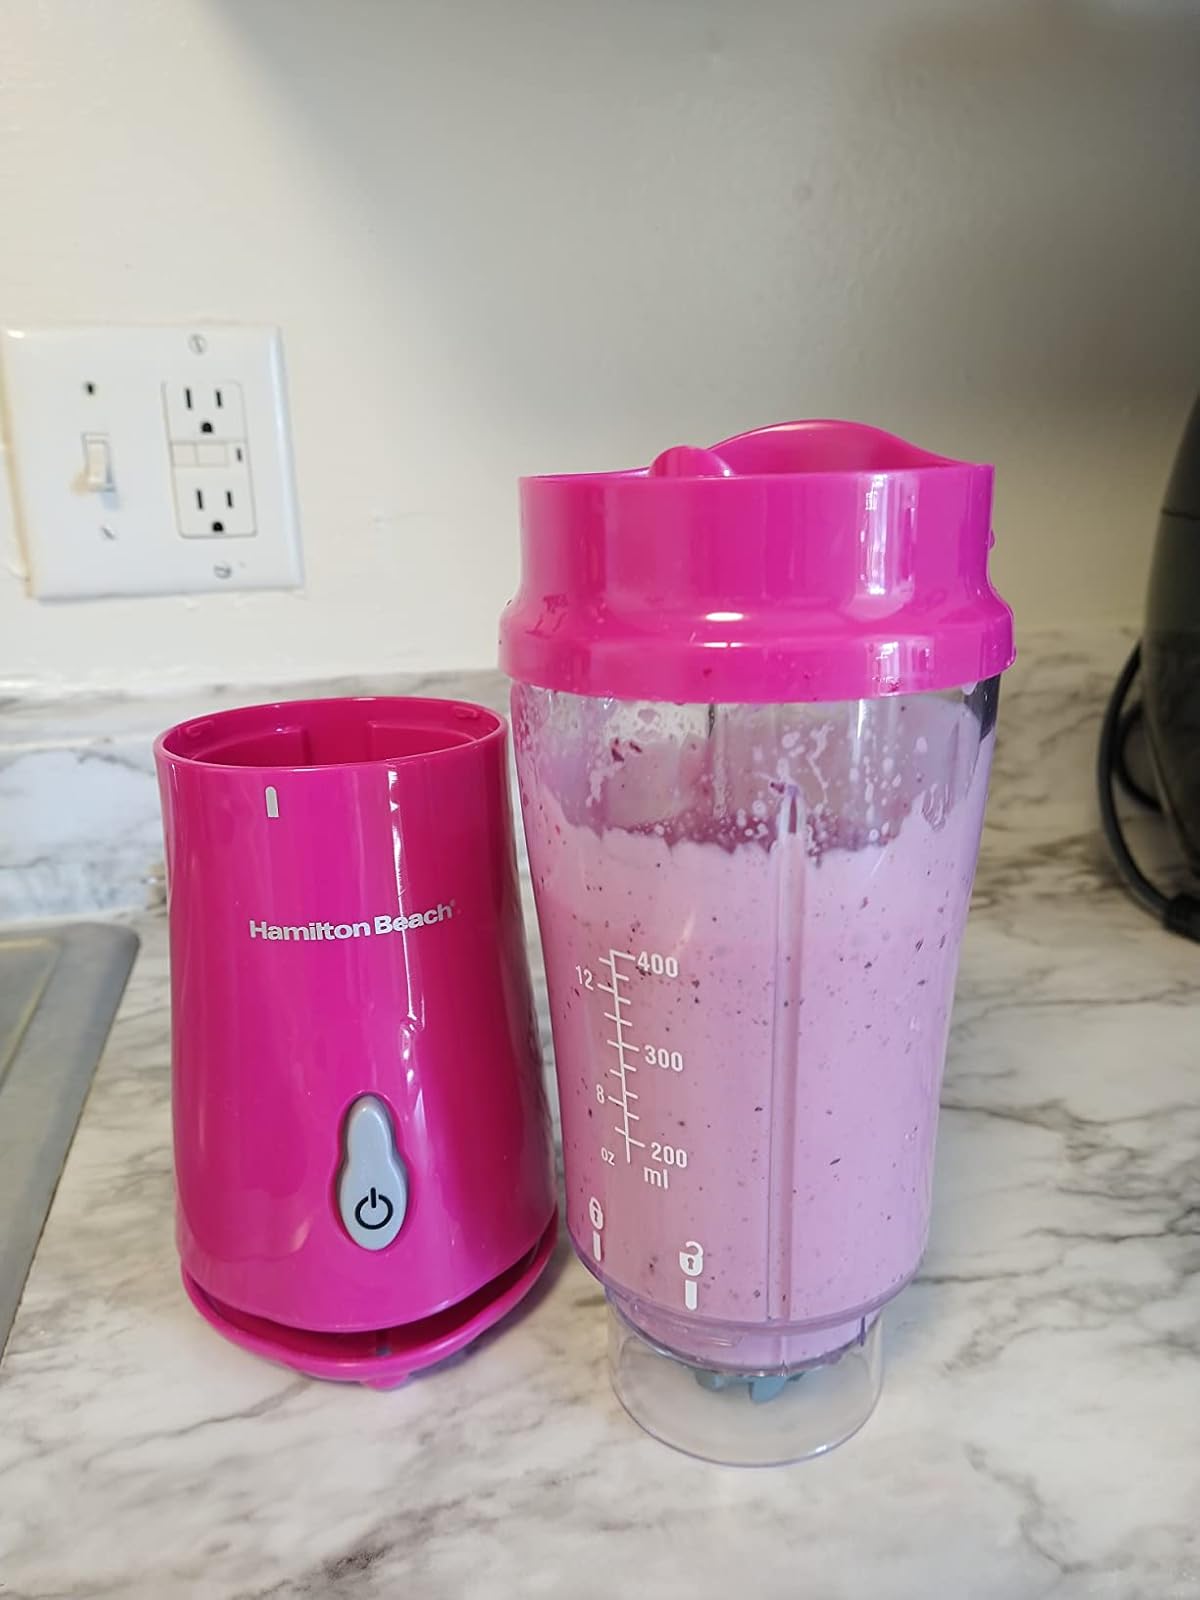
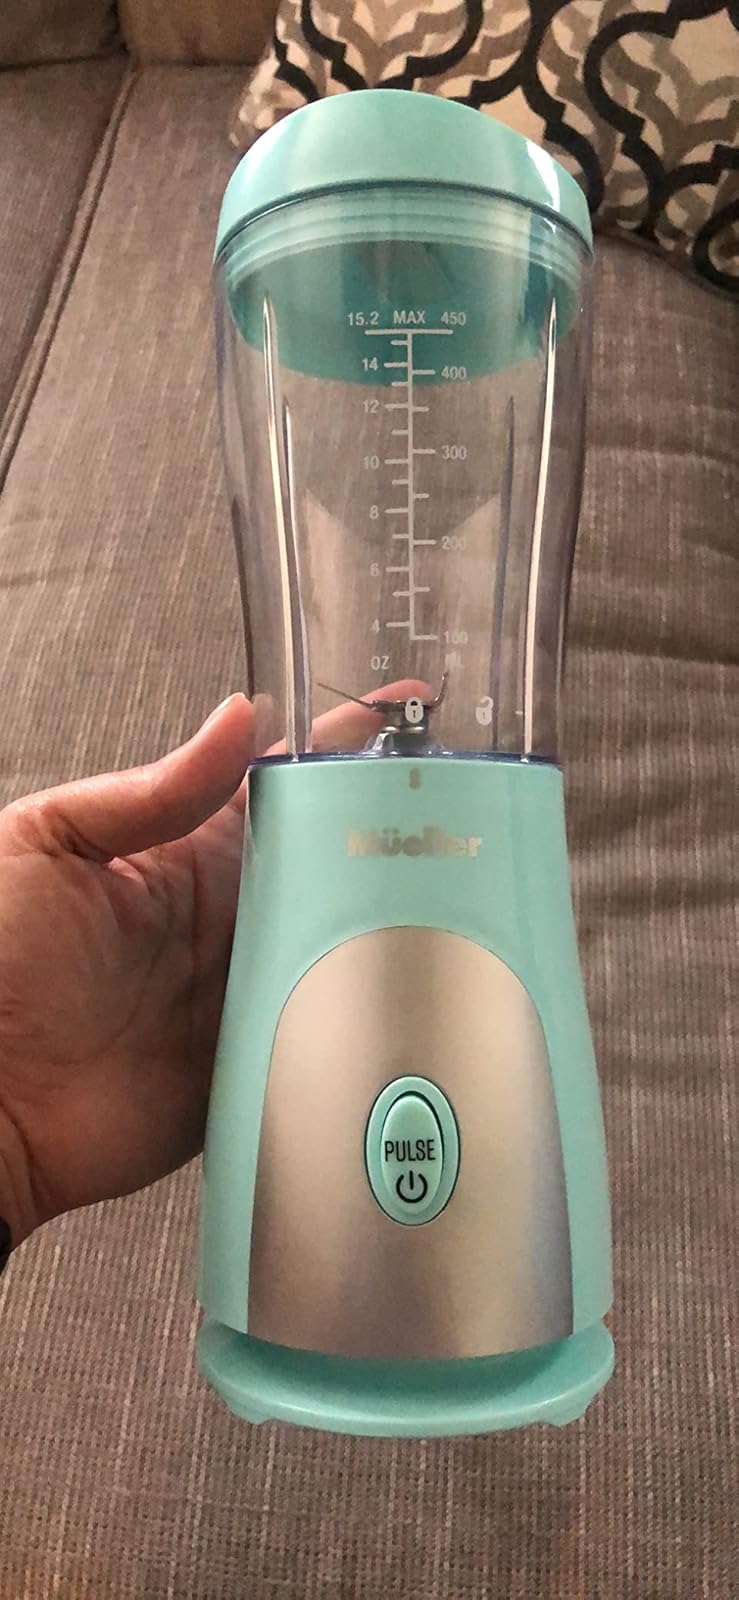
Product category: items_blender
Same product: no